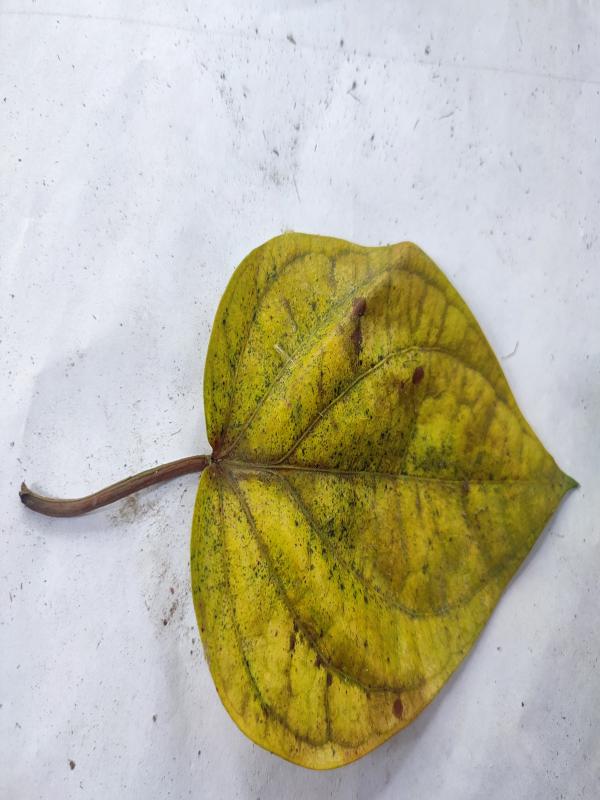
Label: Dried_Leaf